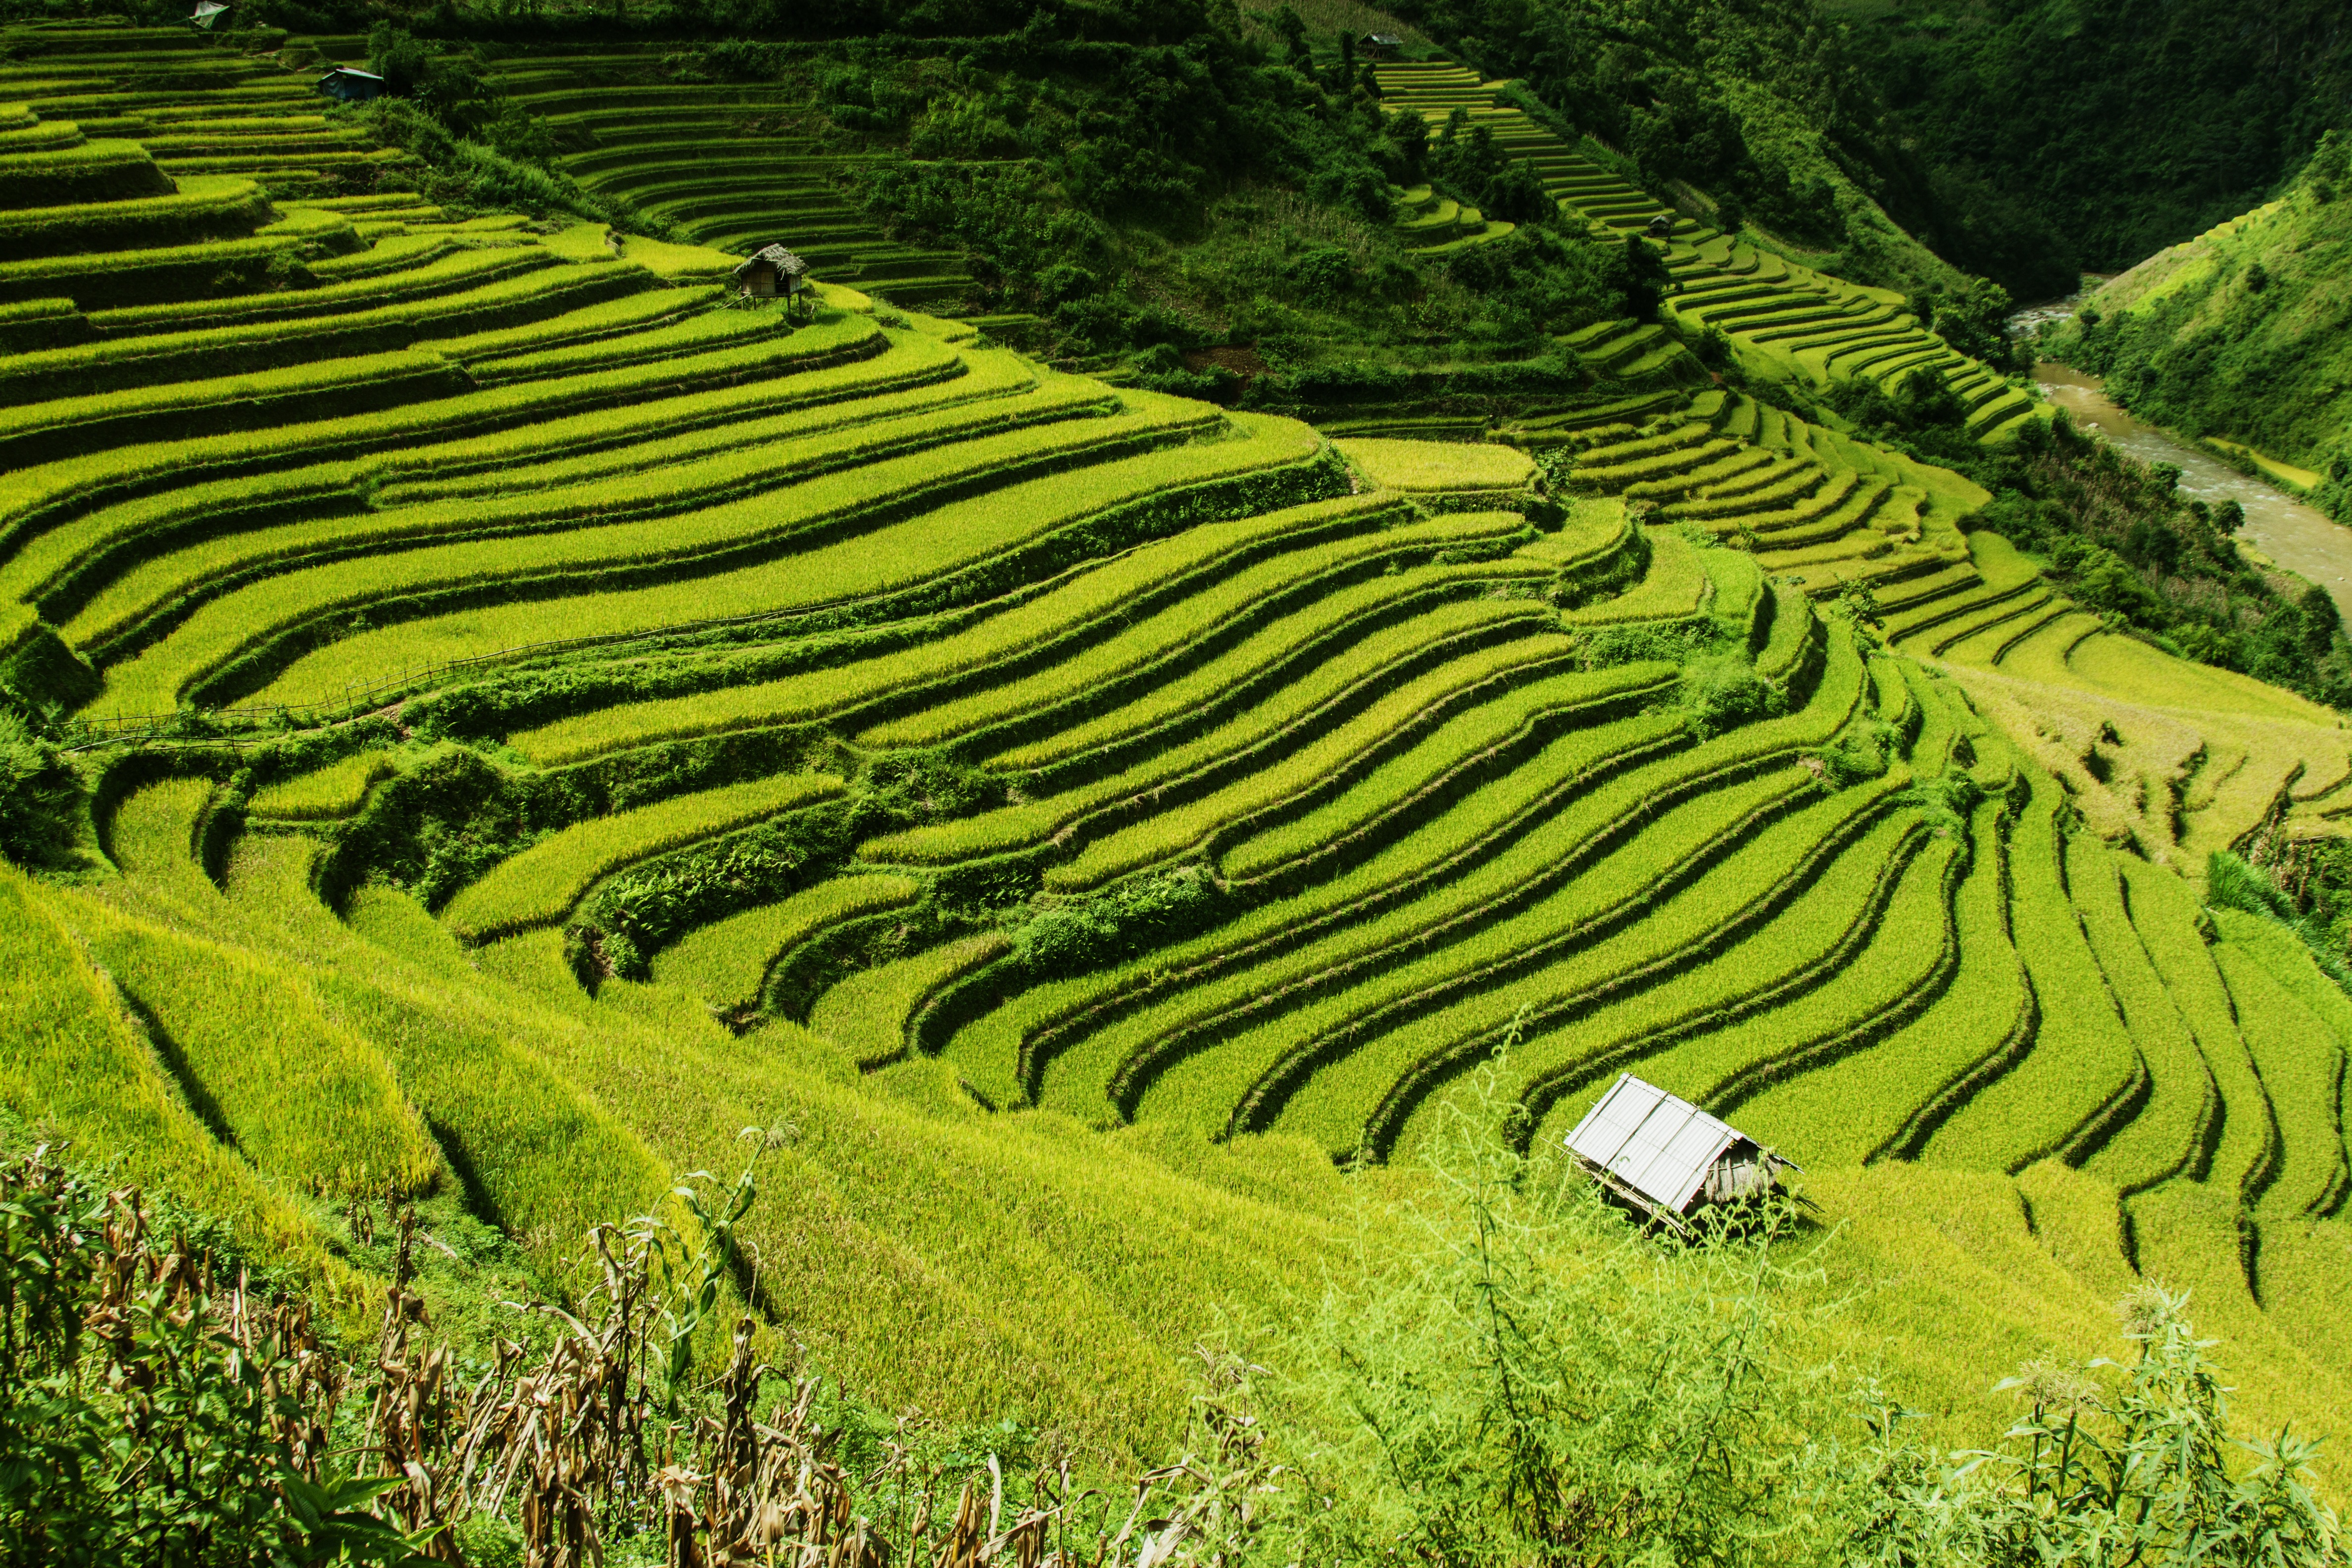
landscape, nature, outdoor, wilderness, field, farm, land, wild, environment, green, tranquil, scenic, pasture, natural, scenery, soil, agriculture, plain, terrace, grassland, vegetation, plantation, plateau, vietnam, rural area, paddy field, rice fields, yen bai, rice terraces, geographical feature, mu cang chai